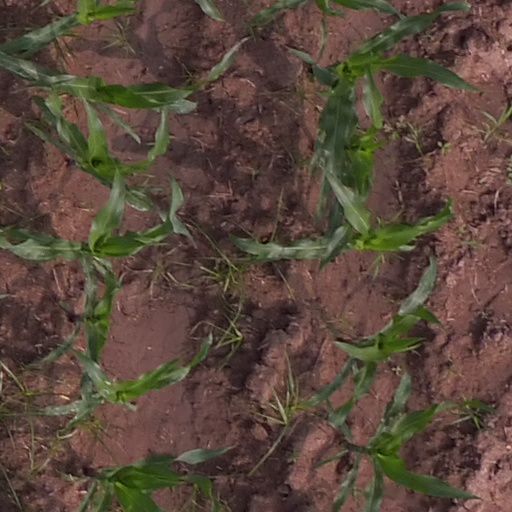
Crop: maize; corn